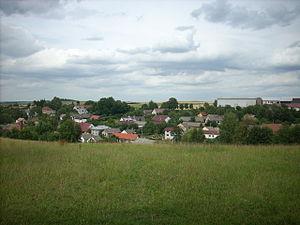
Dobroutov est une commune du district de Jihlava, dans la région de Vysočina, en République tchèque. Sa population s'élevait à 296 habitants en 2019.